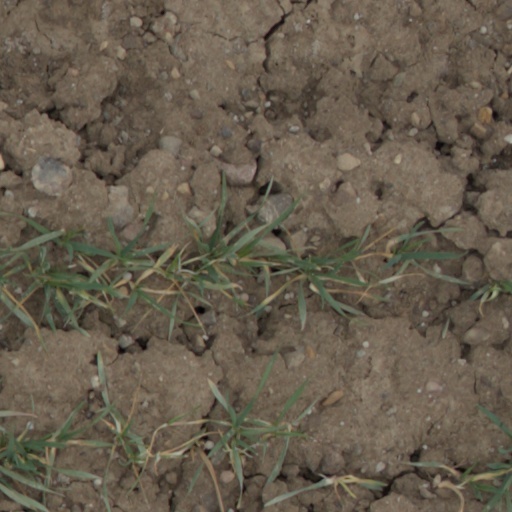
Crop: wheat